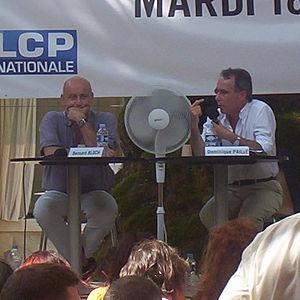
Bernard Bloch est un acteur et metteur en scène français né le 11 décembre 1949.